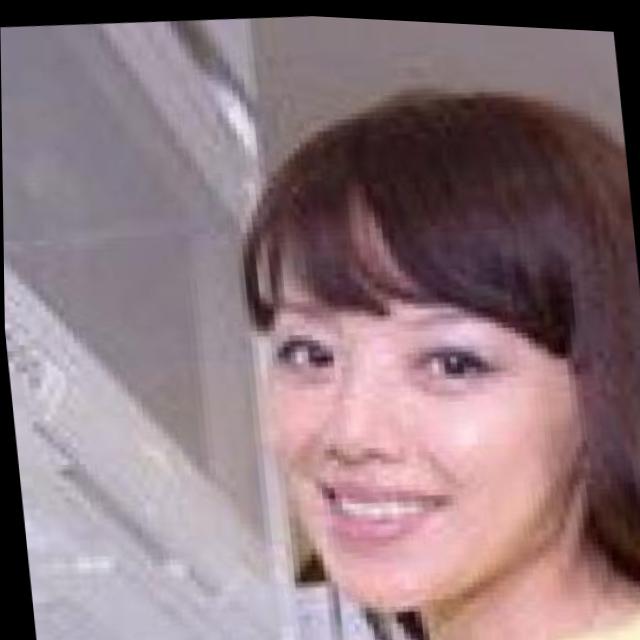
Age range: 21-44